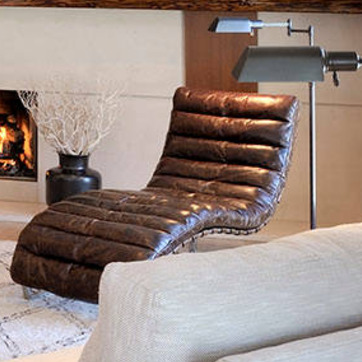
Material: leather